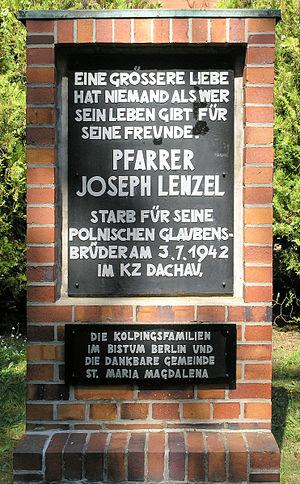
Joseph Lenzel, né le 21 juin 1890 à Breslau dans la province de Silésie de l'Empire allemand, mort le 3 juillet 1942 au Camp de concentration de Dachau est un prêtre catholique allemand, assassiné par les nazis pour sa protection des droits et de la dignité des ouvriers polonais maltraités.